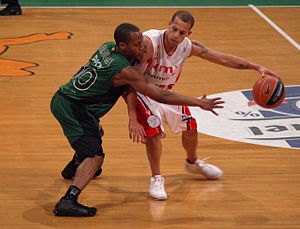
Point guard
En forsvarsspiller (i grønt) forsøger af stoppe point guard'en (i hvidt)
Point Guarden er den spiller på et baskethold som fører bolden op ad banen, et job som kræver at man er god til at drible, aflevere og derudover har et godt blik for spillet. Point guarden betegnes ofte som 1'er eller ballhandler.